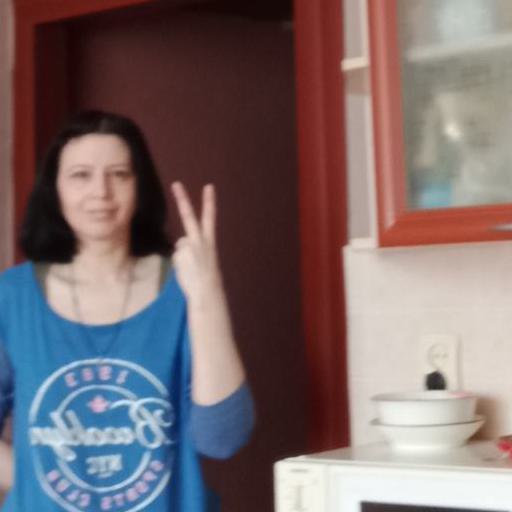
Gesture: peace_inverted